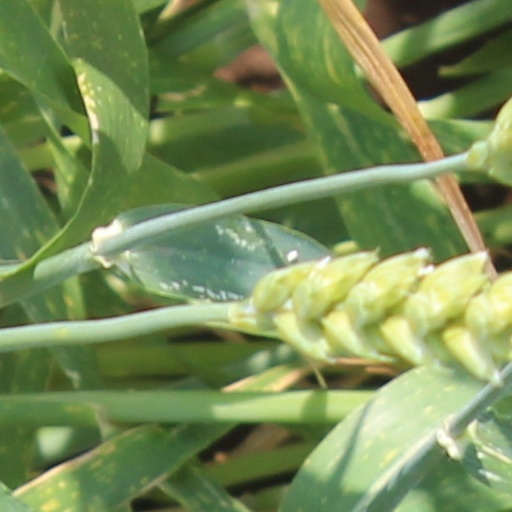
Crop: wheat